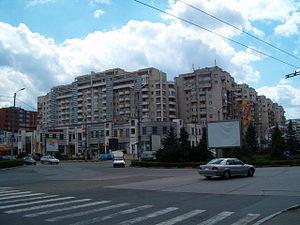
Mărăști est l'un des plus grands quartiers de Cluj-Napoca.